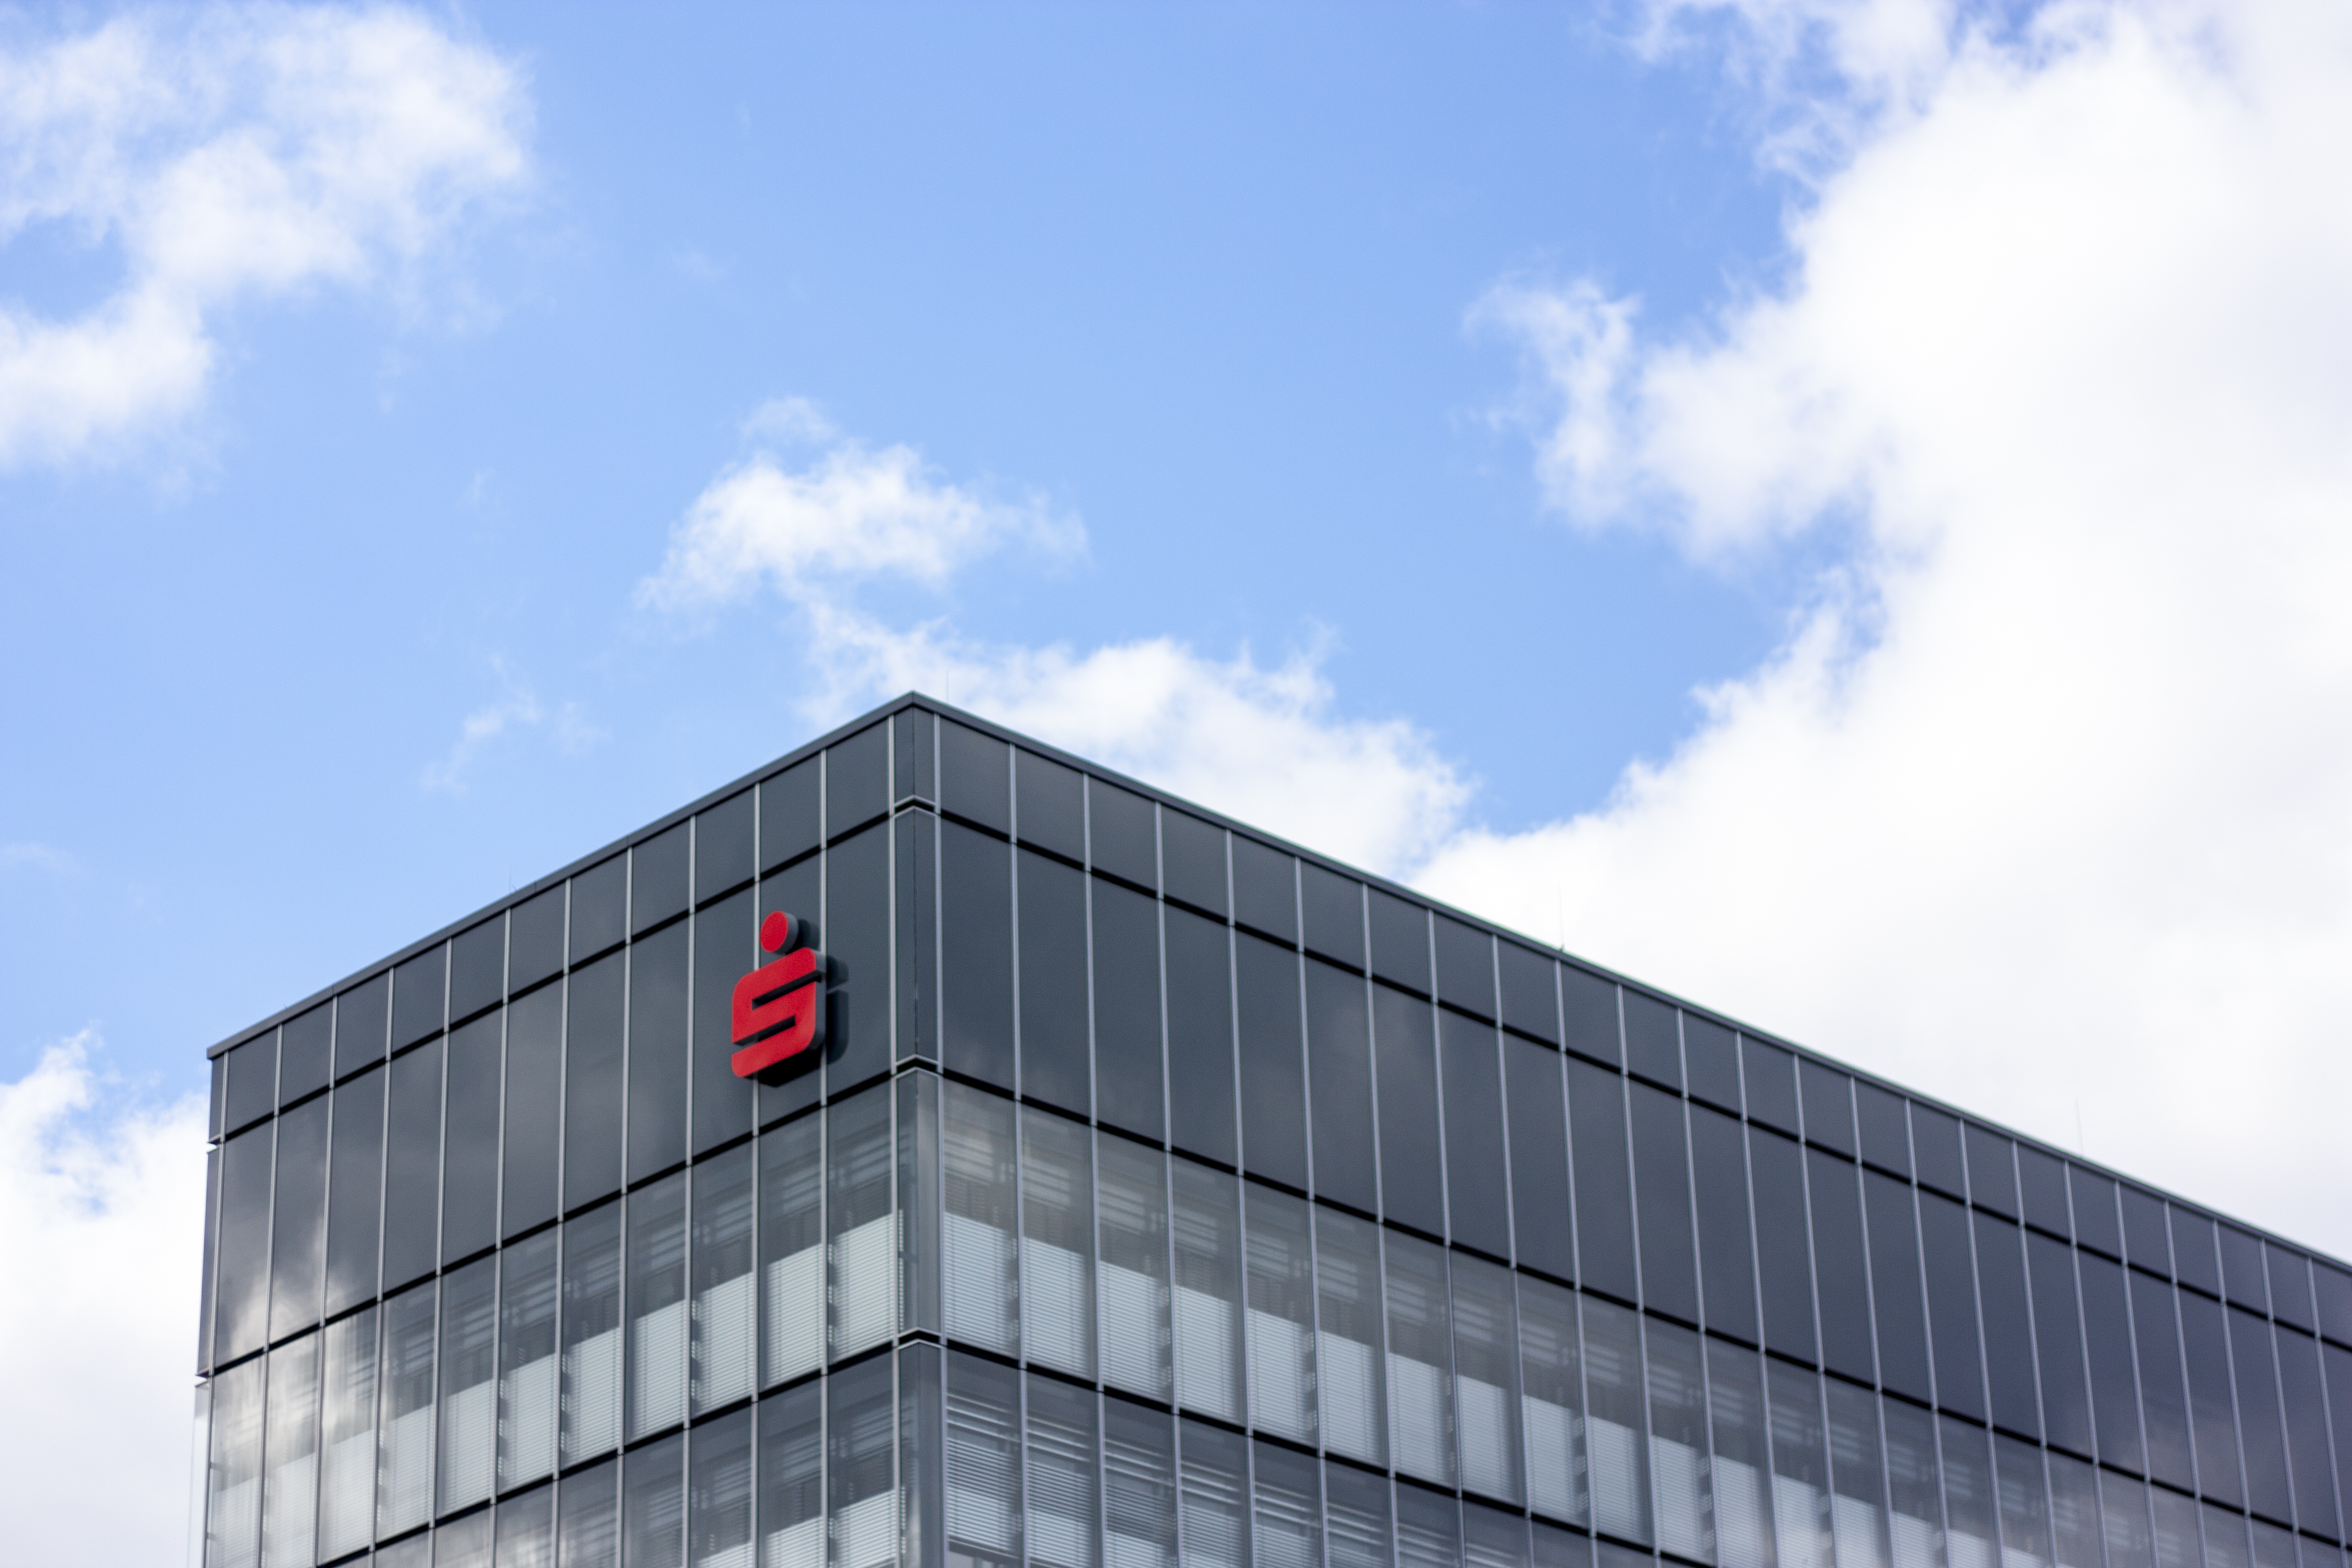
architecture, window, building, home, skyscraper, facade, professional, modern, tower block, headquarters, mirroring, management, savings bank